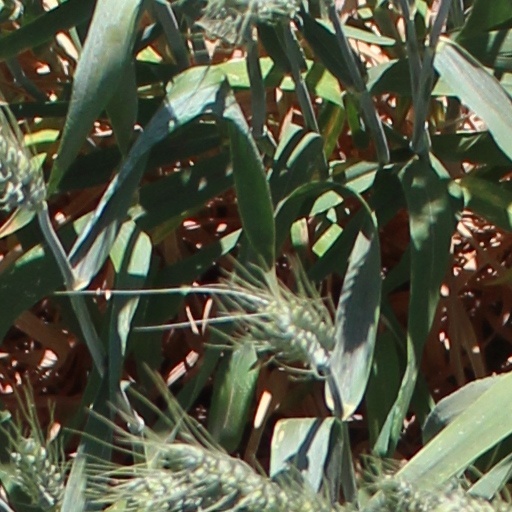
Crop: wheat